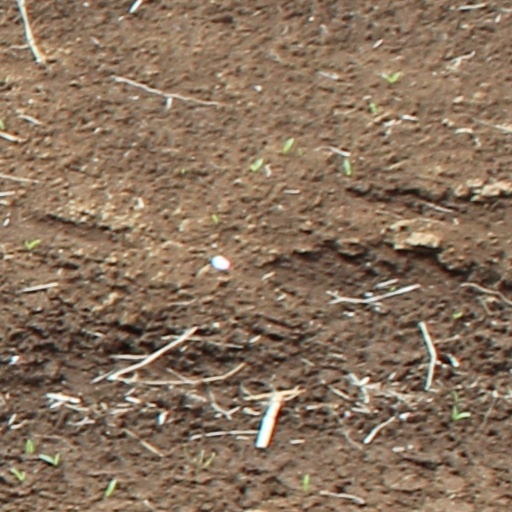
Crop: wheat